Bryan–Bell Farm

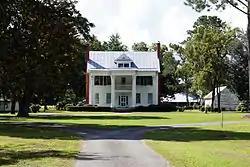
Bryan–Bell Farm, September 2014

Bryan–Bell Farm, also known as Oakview Plantation, is a historic plantation house and farm complex and national historic district located near Pollocksville, Jones County, North Carolina. The district encompasses 25 contributing buildings, 2 contributing sites, and 2 contributing structures spread over seven areas. The main house was built about 1844 in the Federal style, and renovated in 1920 in the Classical Revival style. It is a -story, five-bay, frame residence with a monumental portico with Corinthian order columns. Among the other contributing resources are the farm landscape, office (1920s), seven pack houses (1920s), equipment building (c. 1939), storage building (c. 1930), barn (c. 1840), two chicken houses (c. 1923), stable / carriage house (c. 1920), two garages (c. 1930s), equipment shed (c. 1930), metal silo (c. 1930), hay barn (c. 1932), two tobacco barns (c. 1920), I-house (c. 1880), a log barn (c. 1890), a small plank building, farm house (c. 1900), and 19th century graveyard.